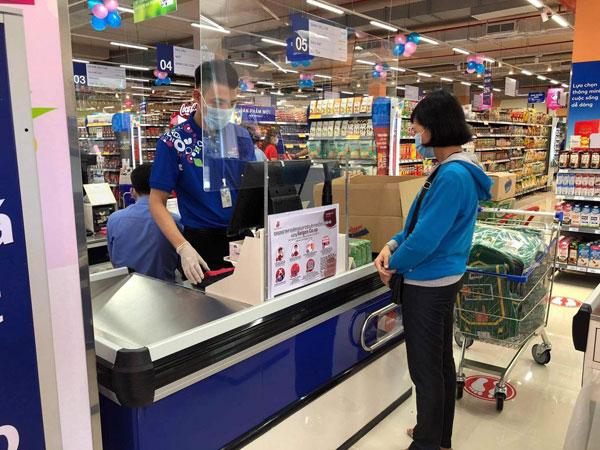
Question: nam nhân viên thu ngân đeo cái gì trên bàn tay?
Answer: anh ấy đeo găng tay cao su